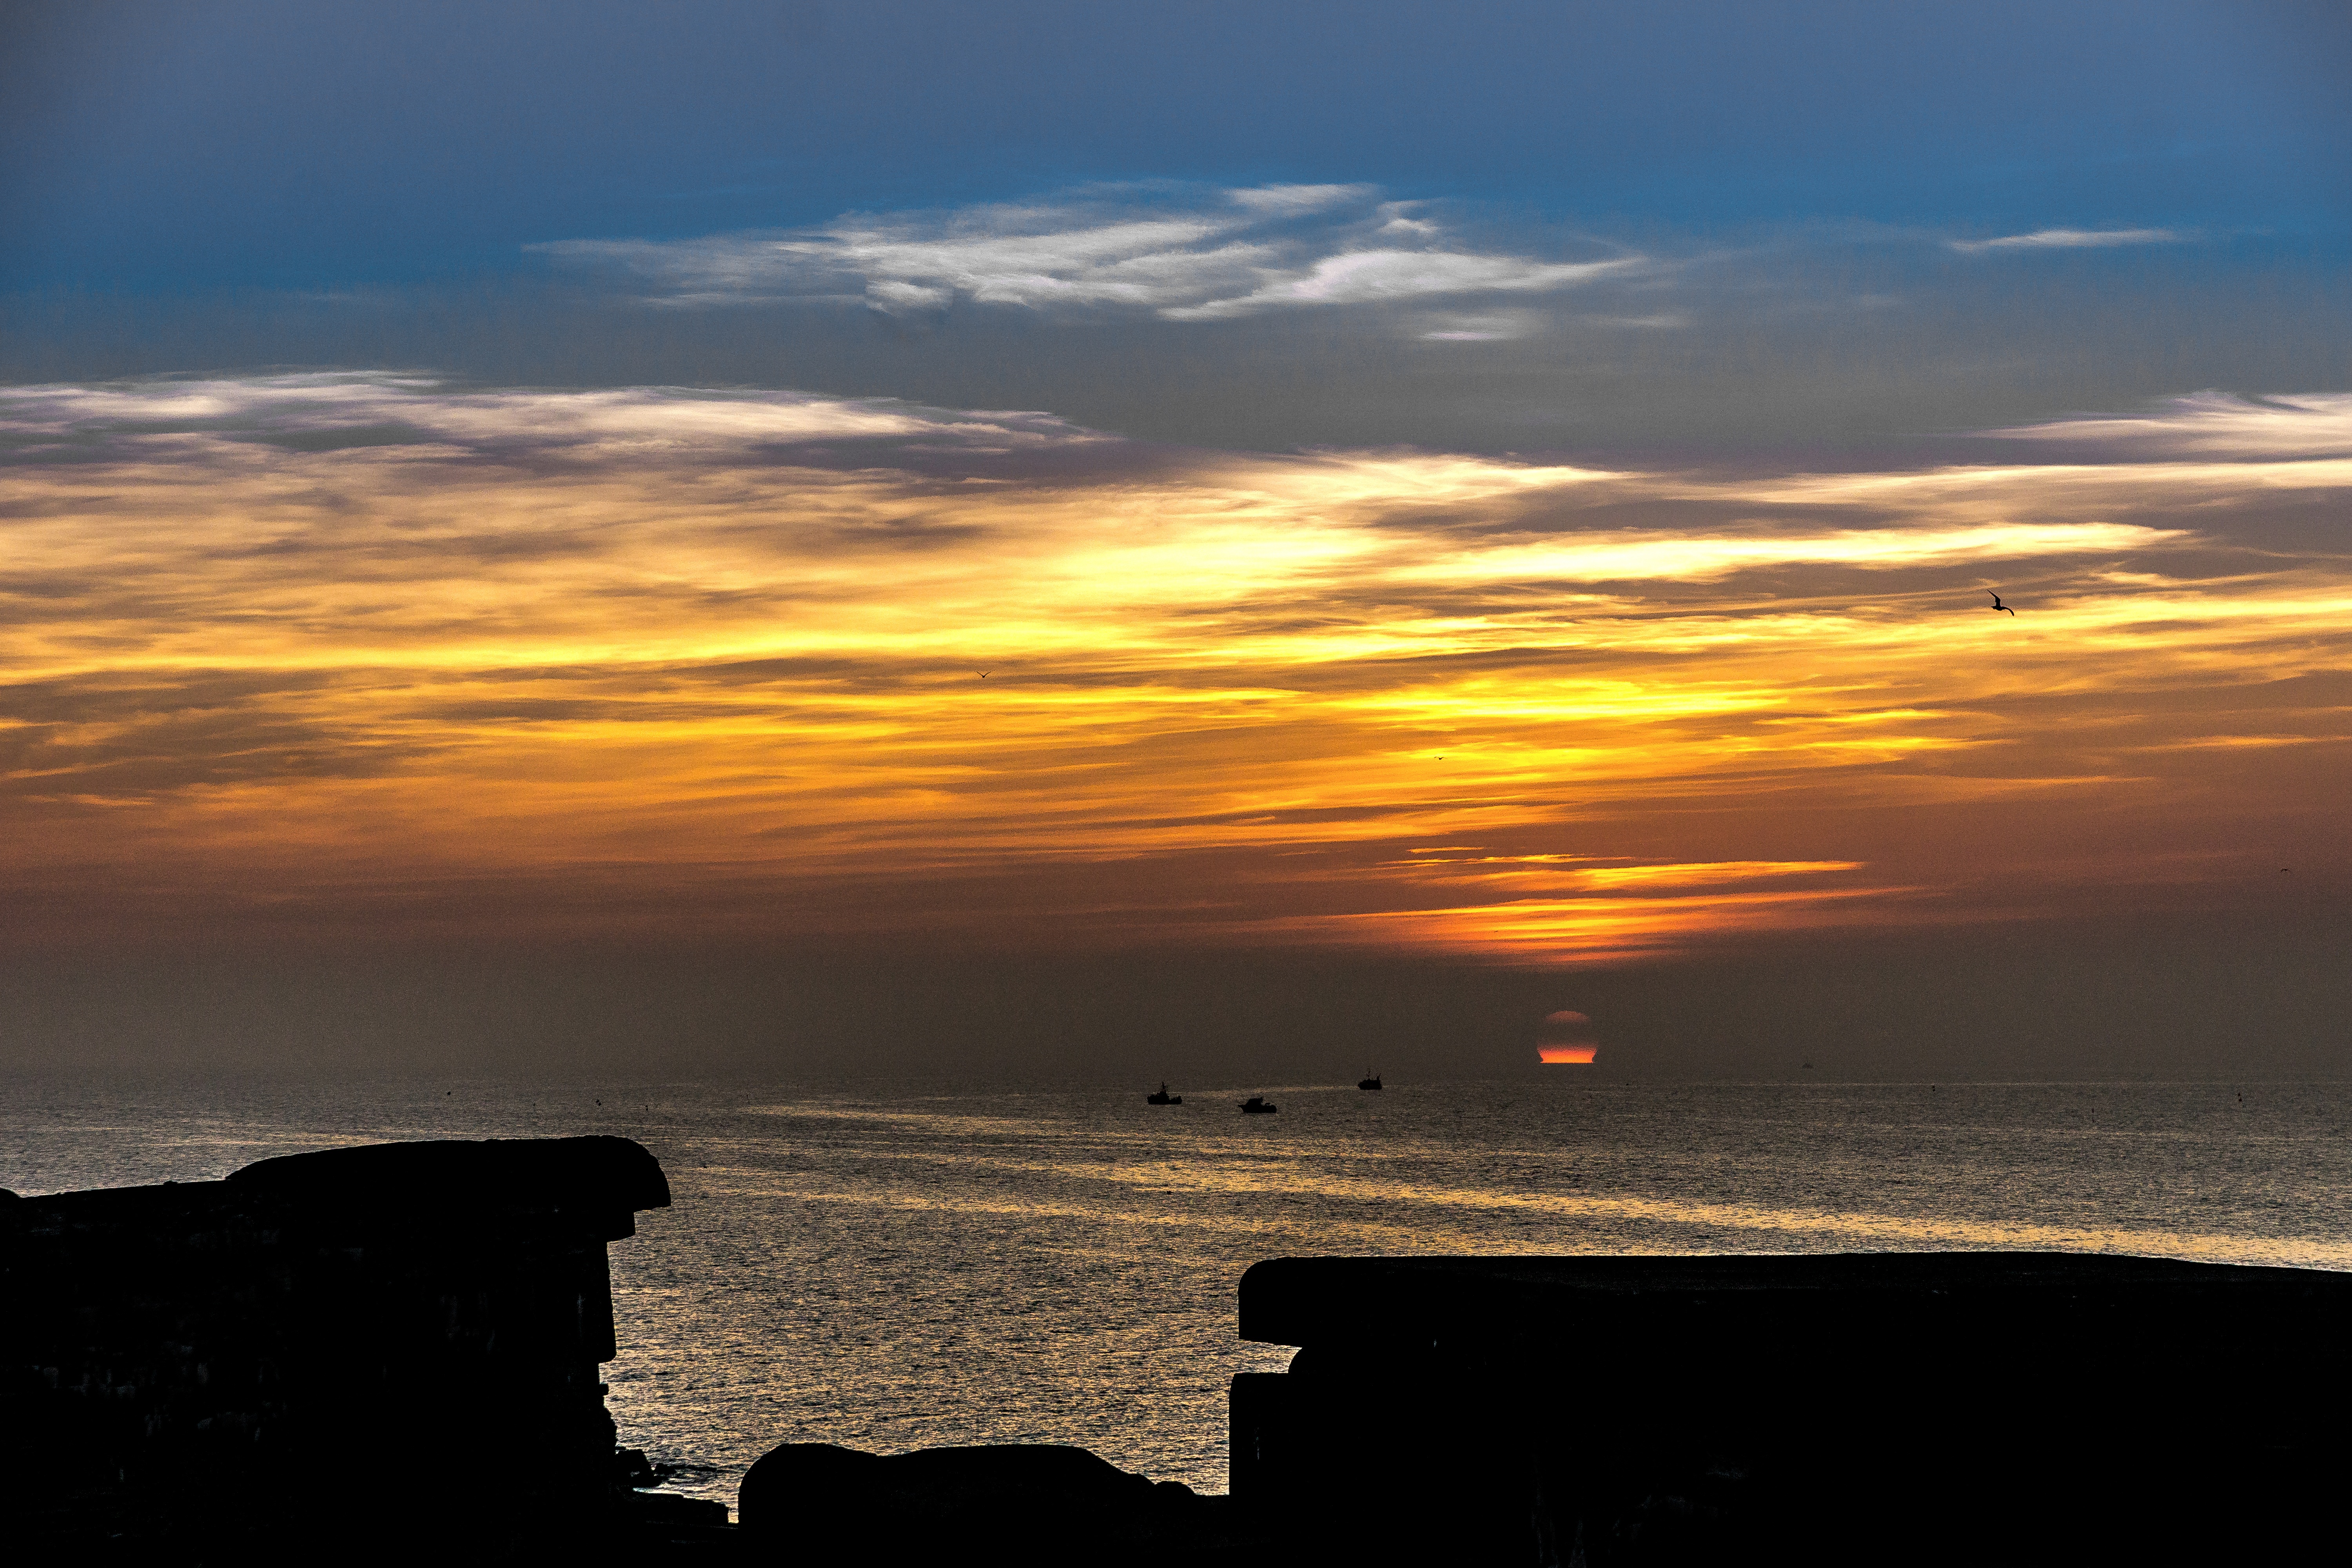
beach, landscape, sea, coast, ocean, horizon, cloud, sky, sun, sunrise, sunset, sunlight, morning, shore, wave, view, dawn, dusk, evening, natural, bay, body of water, clouds, denmark, beautiful, mood, cape, afterglow, the sea, wind wave